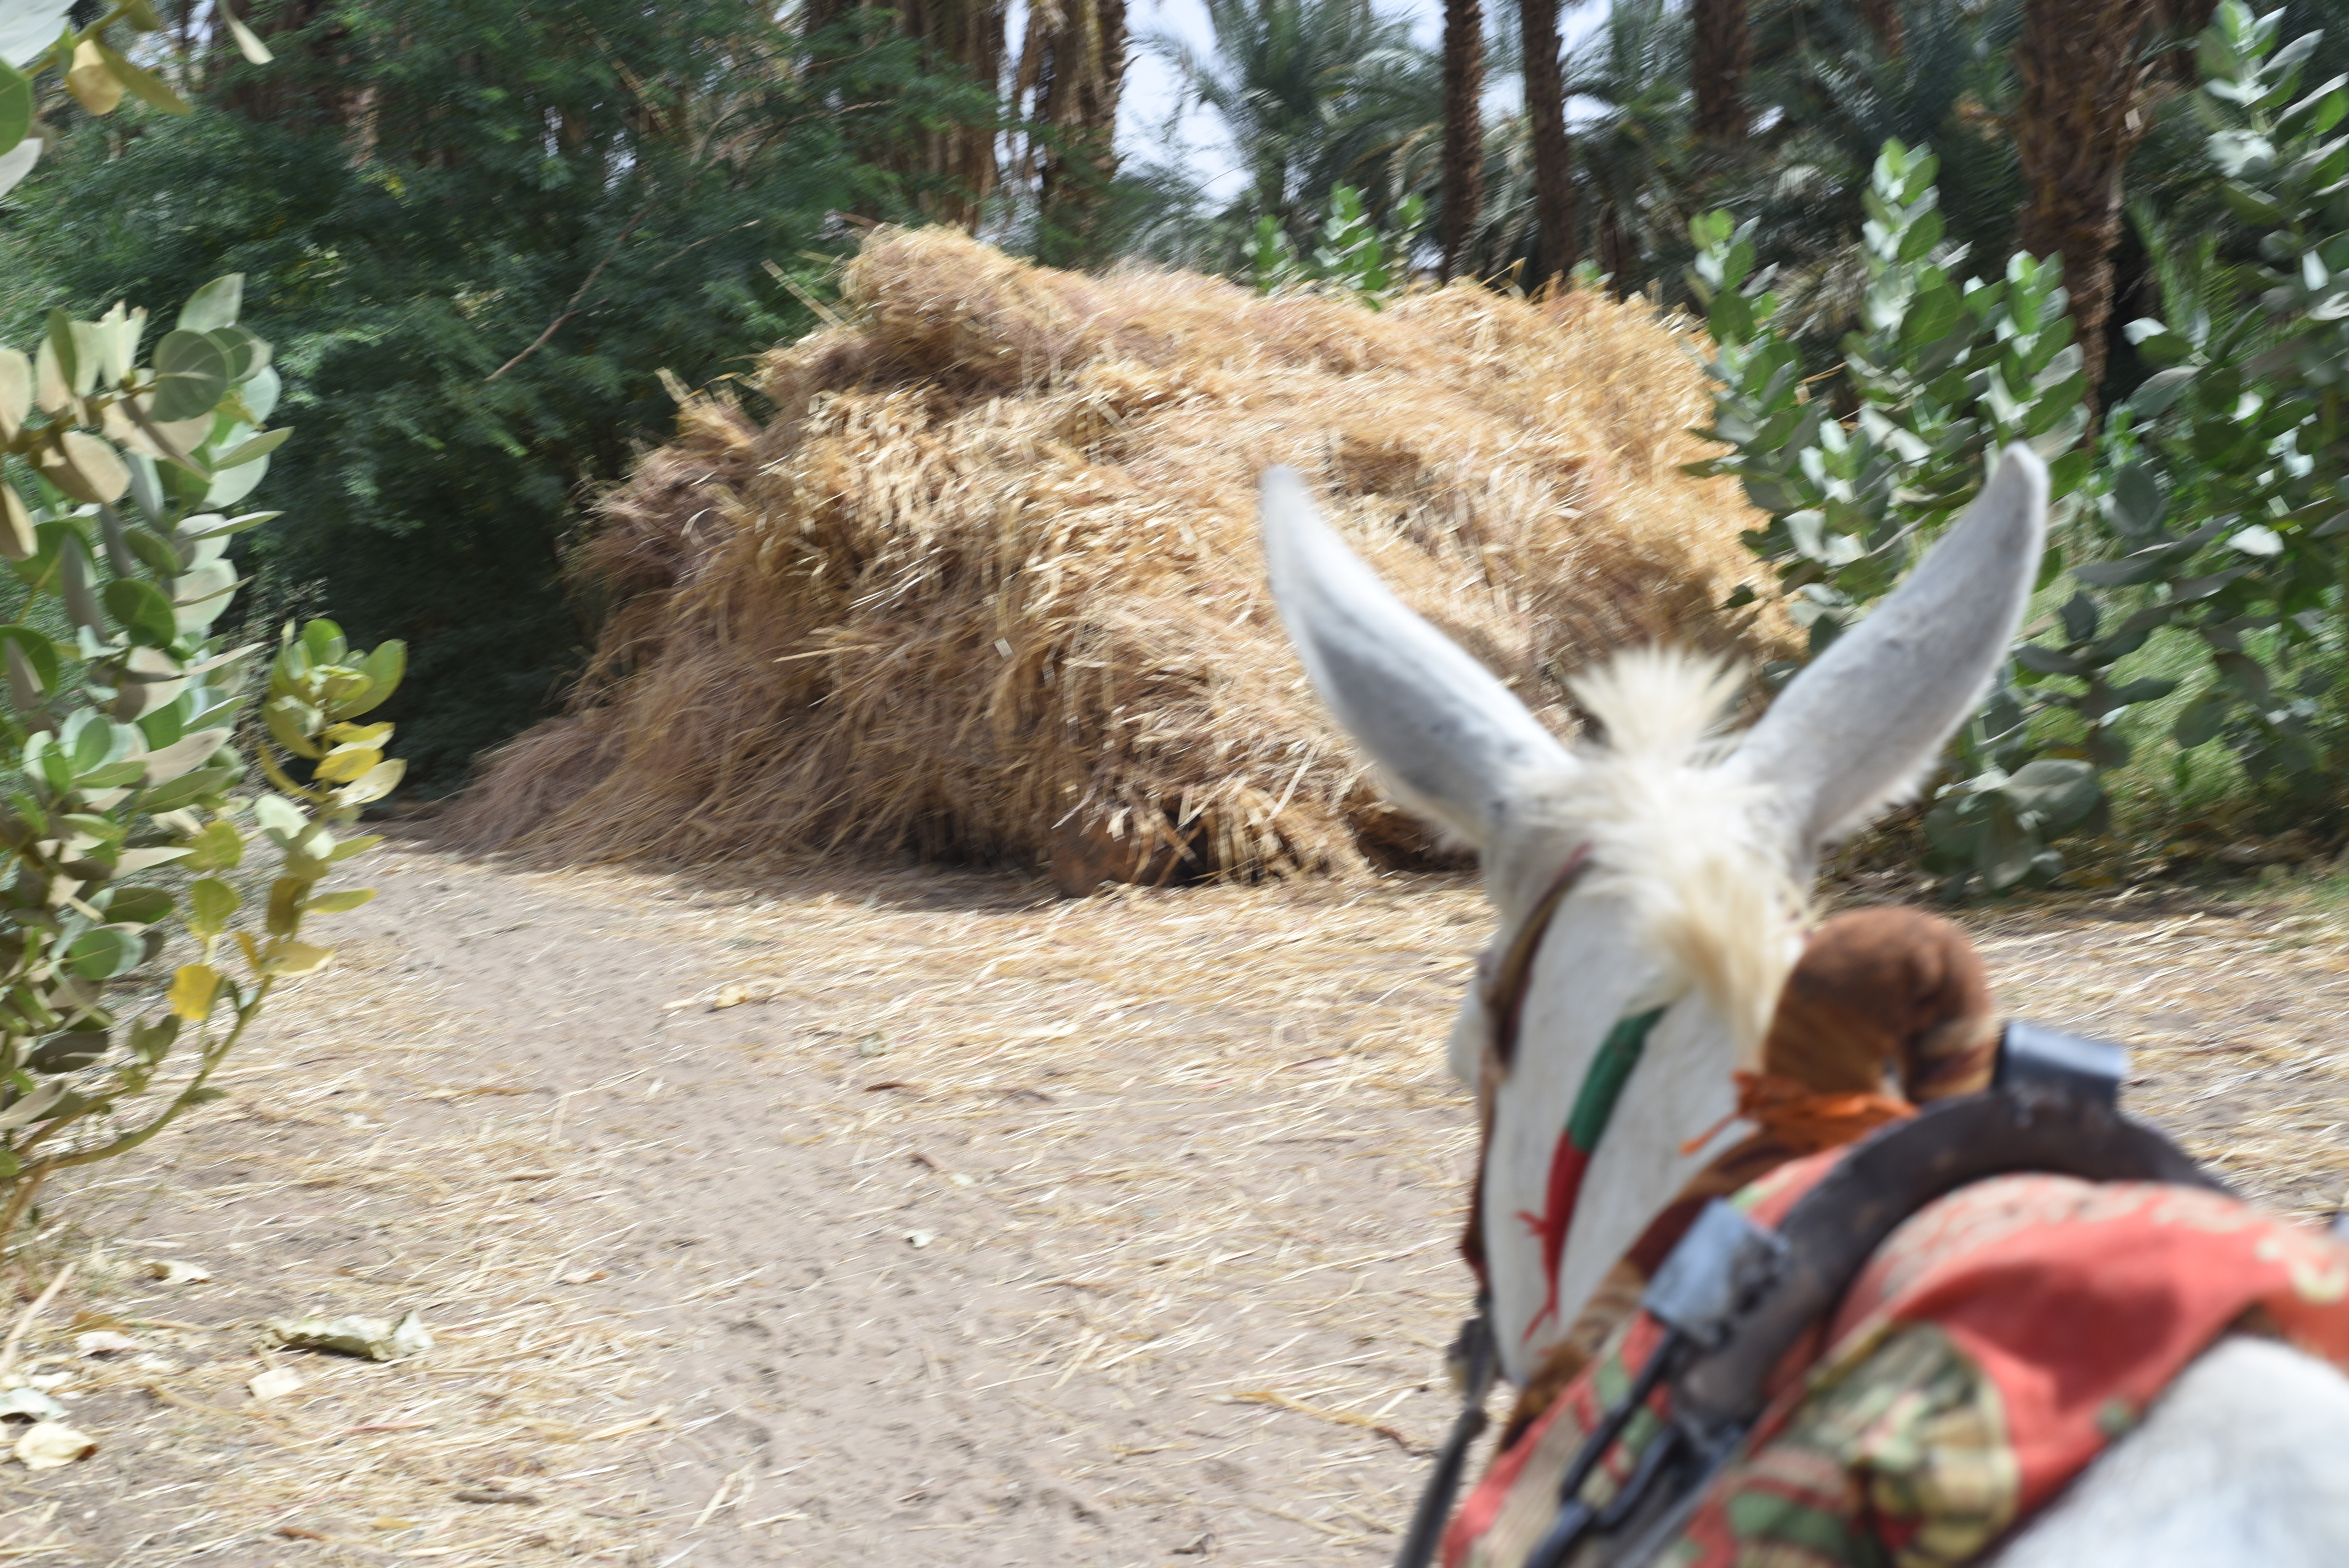
الوصف بالفصحى: حمار يتجه نحو المزرعة وسط المساحات الخضراء.
الوصف بالعامية السودانية: حمار ماشي قدام داخل على المزرعة وسط الخضرة.
التصنيف: Rural & Daily Life
التصنيف الفرعي: Animal-related daily activity